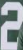
Number: 2